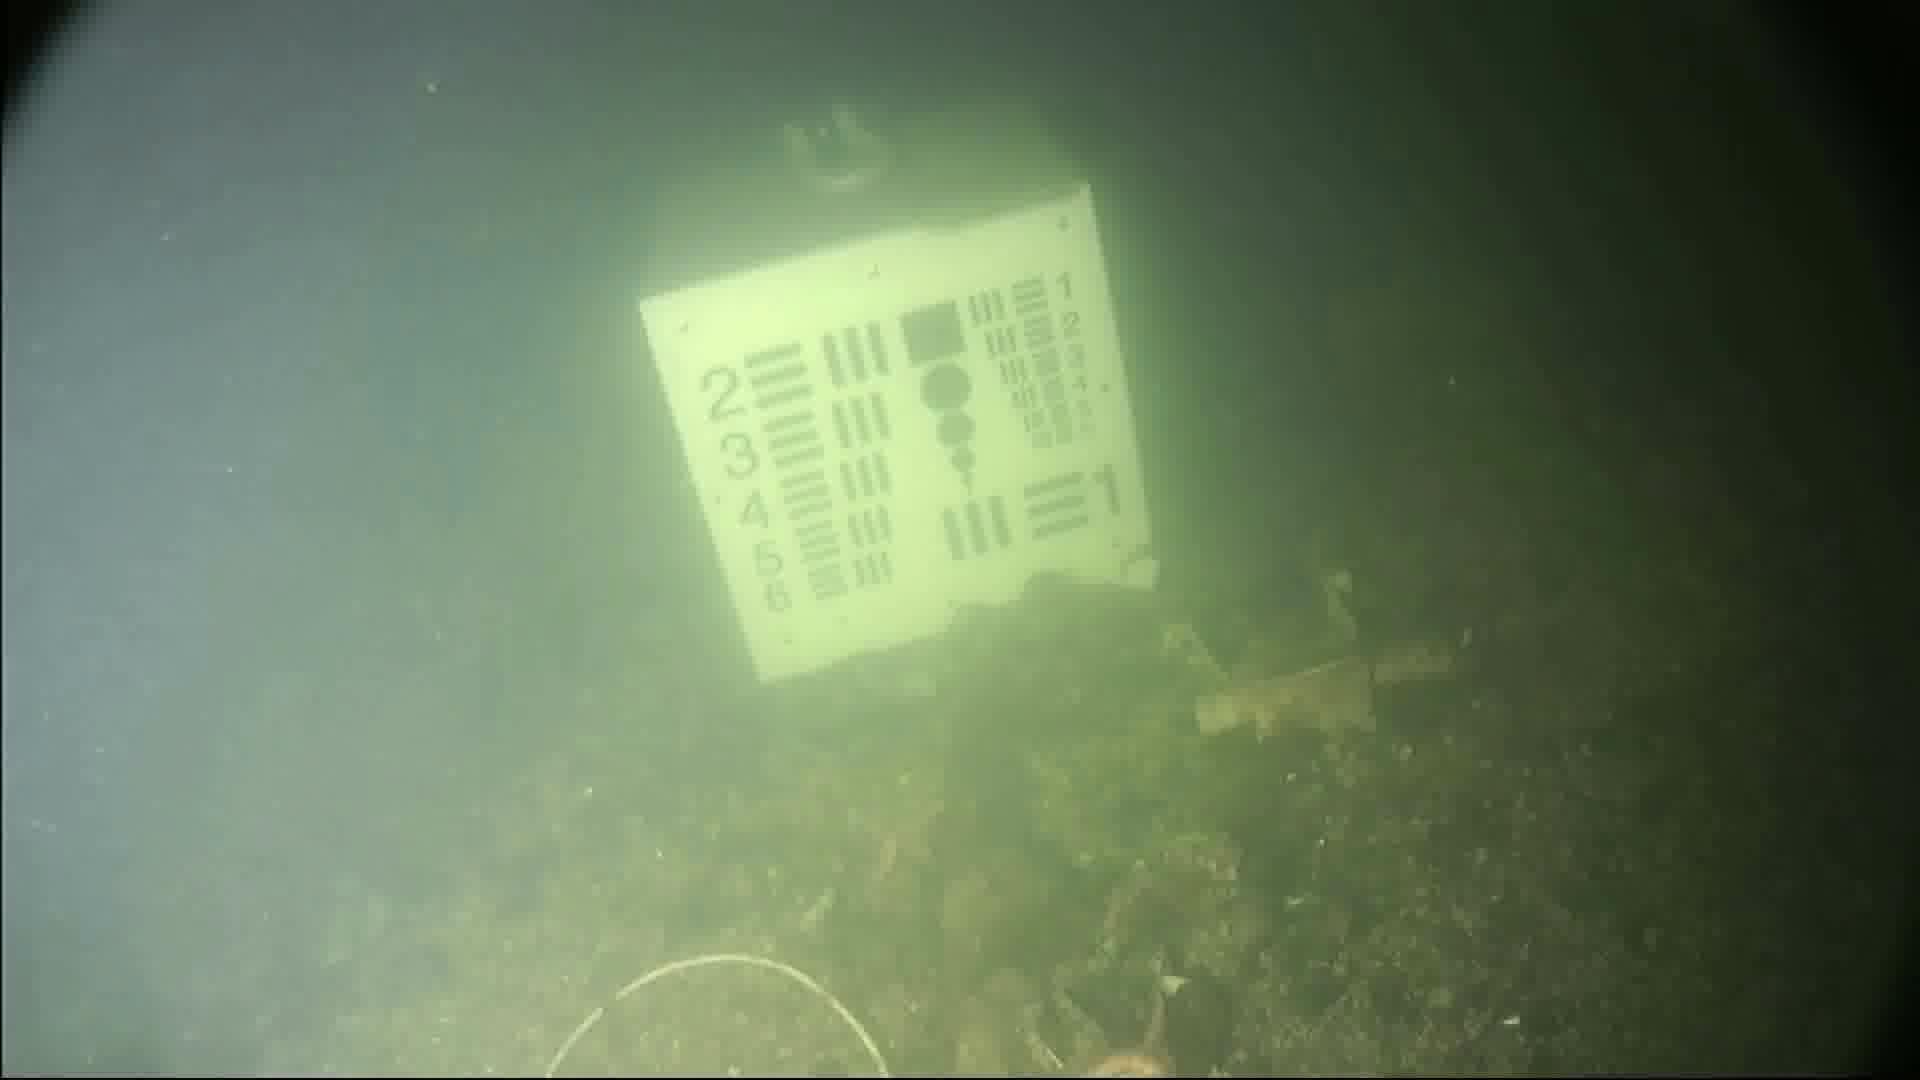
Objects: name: starfish